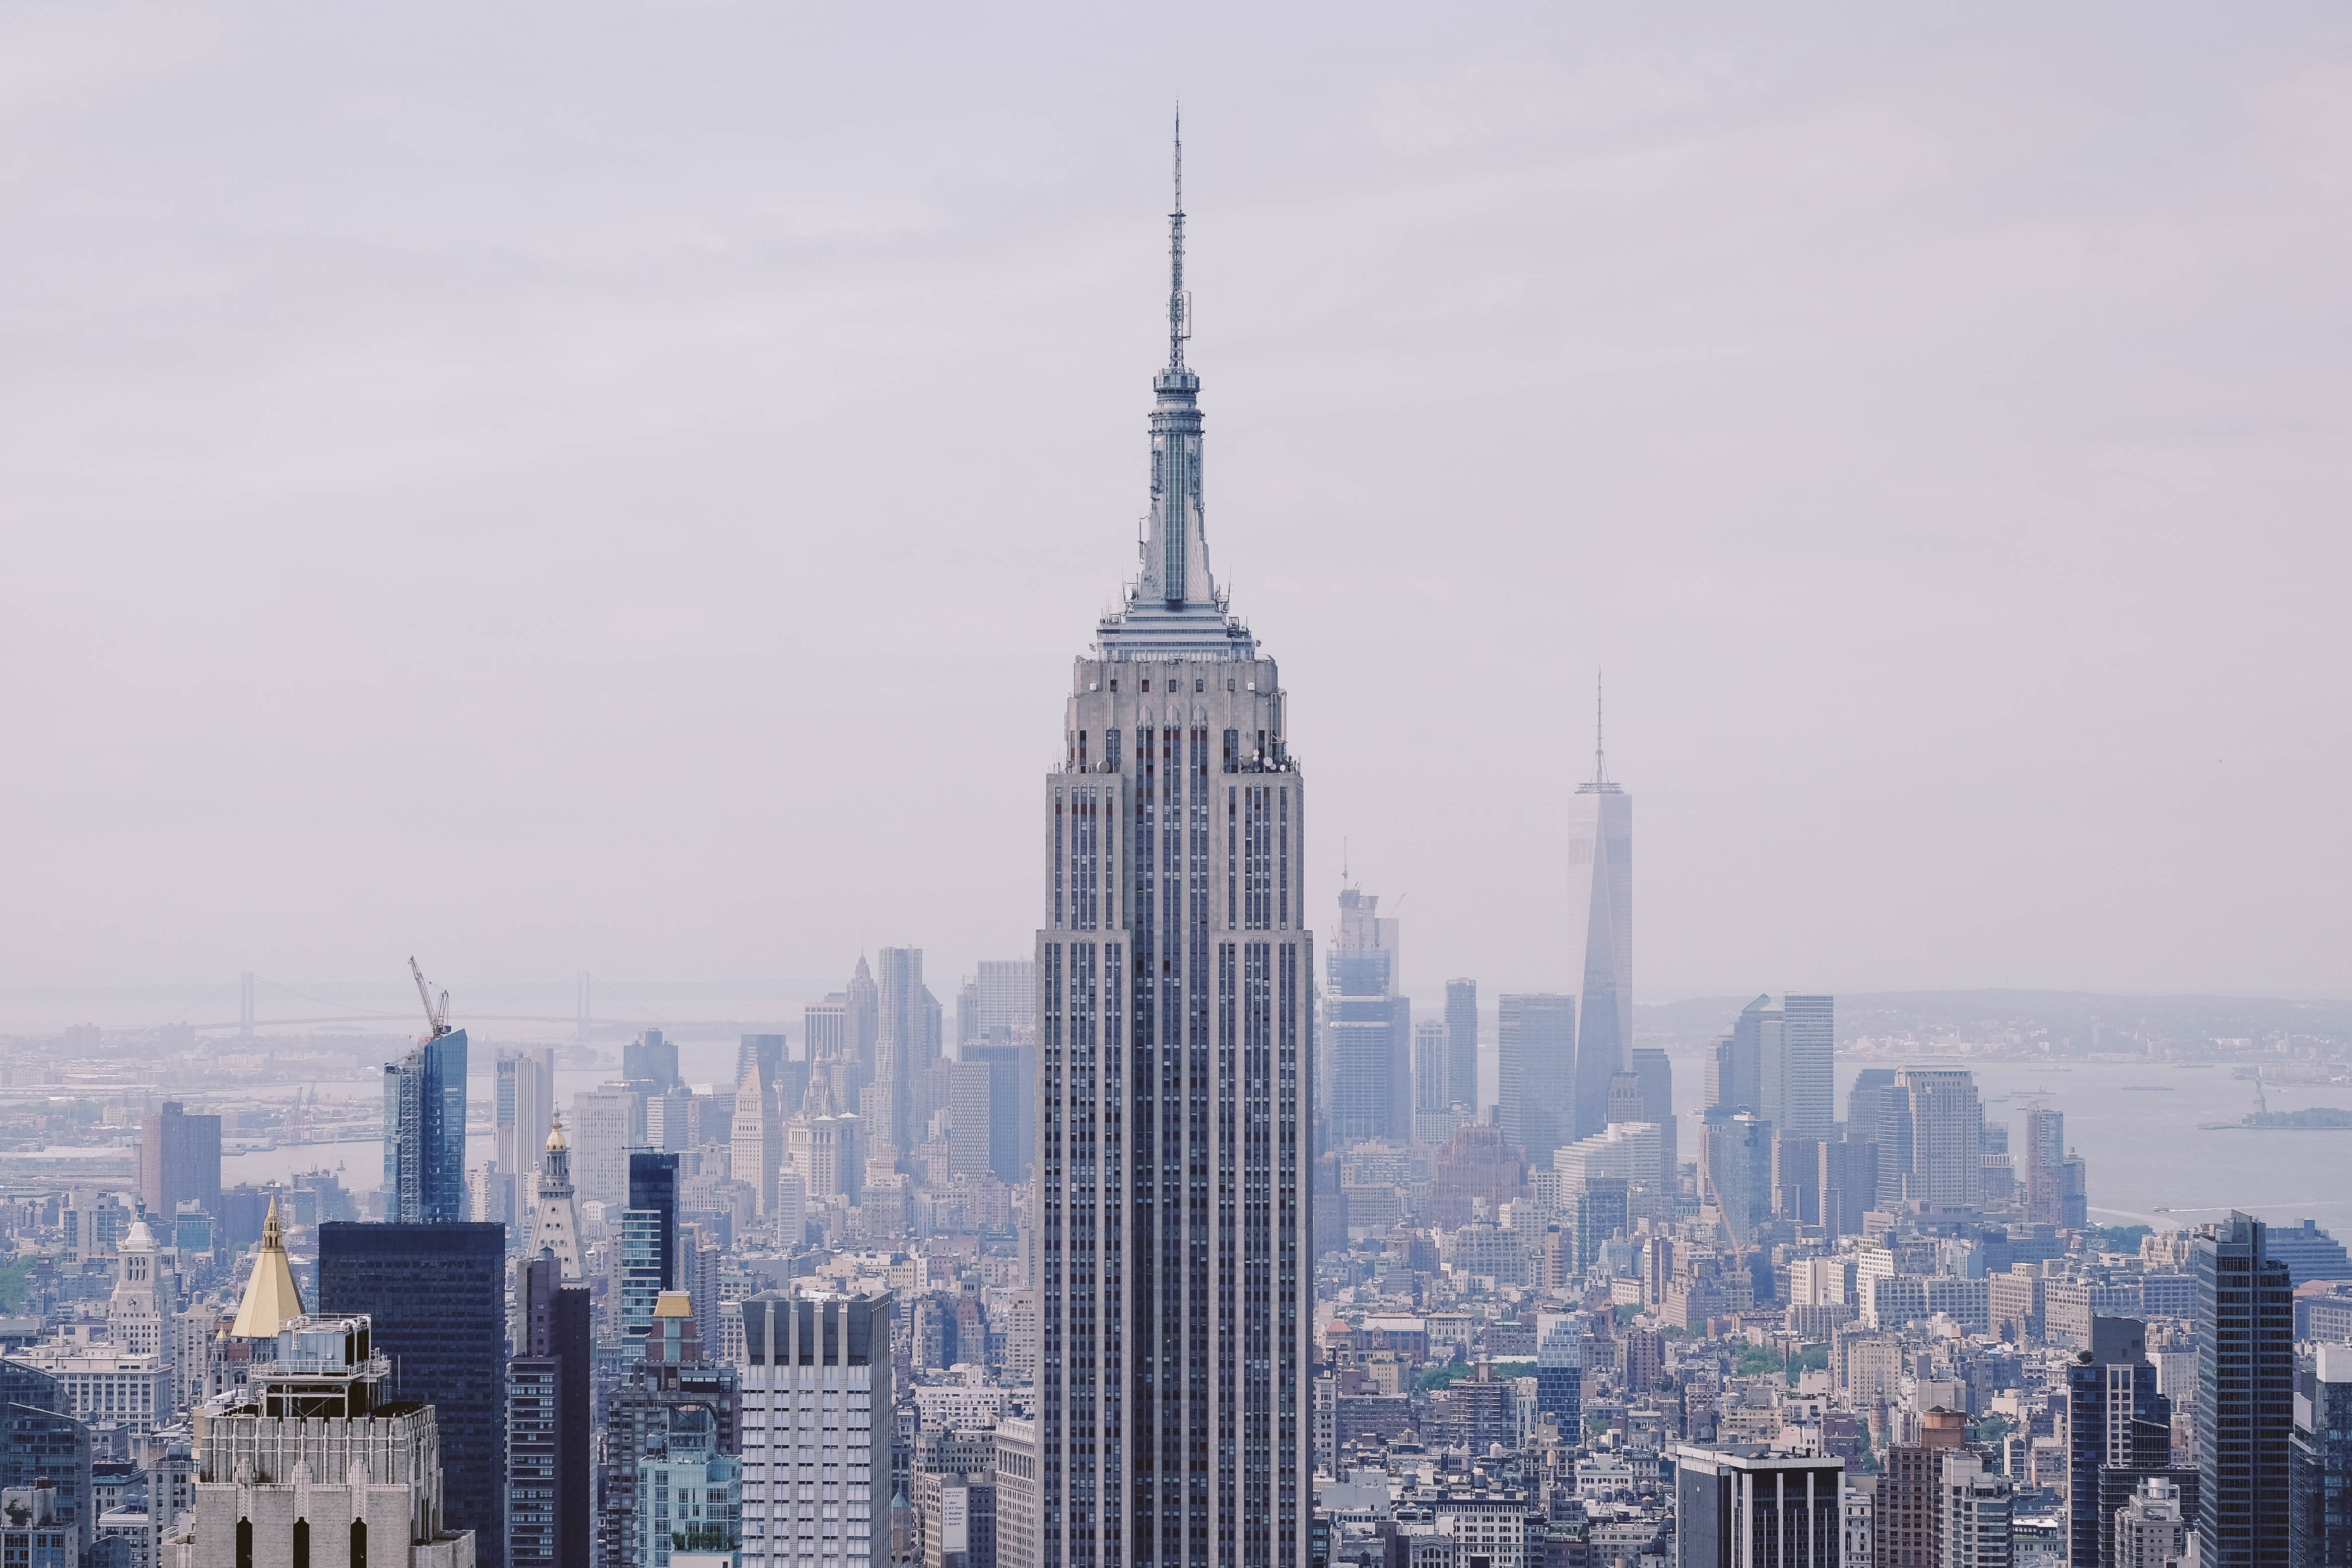
horizon, skyline, city, skyscraper, cityscape, downtown, tower, landmark, tower block, spire, metropolis, human settlement, atmosphere of earth, metropolitan area